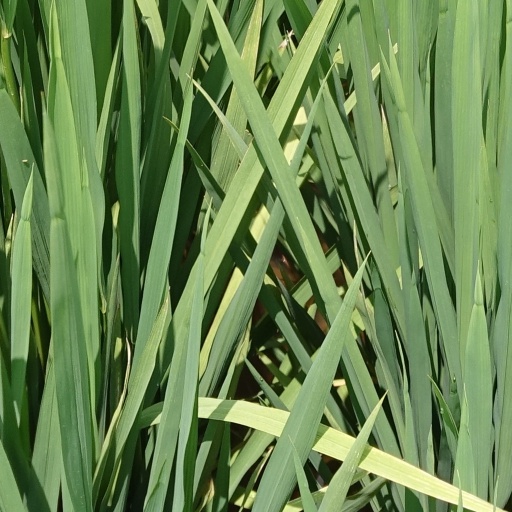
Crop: rice